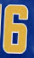
Number: 6